Samo ljubezen

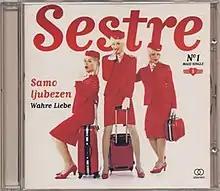

"Samo ljubezen" ("Only love") was the entry in the Eurovision Song Contest 2002. The lyrics were written by Barbara Pešut and the music by Robert Pešut. It was performed by Sestre, a trio of transvestite men dressed as airflight attendants, and marked the first time an entire ensemble had performed at Eurovision in drag, sparking anti-gay protests in Slovenia as well as debate in the Slovenian Parliament and the European Parliament about the song and the public reaction. It came equal thirteenth on 33 points with and .